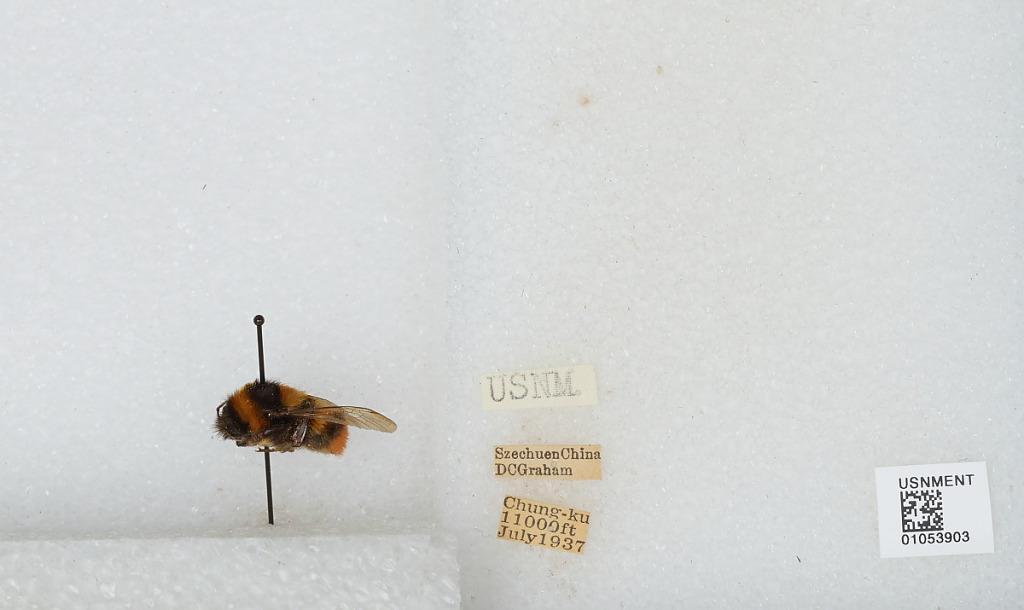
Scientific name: Bombus sp.
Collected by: D. Graham
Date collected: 1937-7-
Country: China
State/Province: Sichuan
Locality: Chung-ku